Sky position (RA, Dec in degrees): 181.252, 10.845
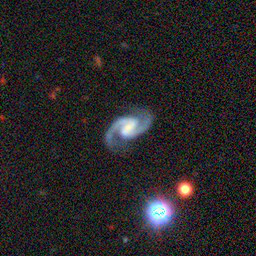
Galaxy morphology: Barred Spiral Galaxies